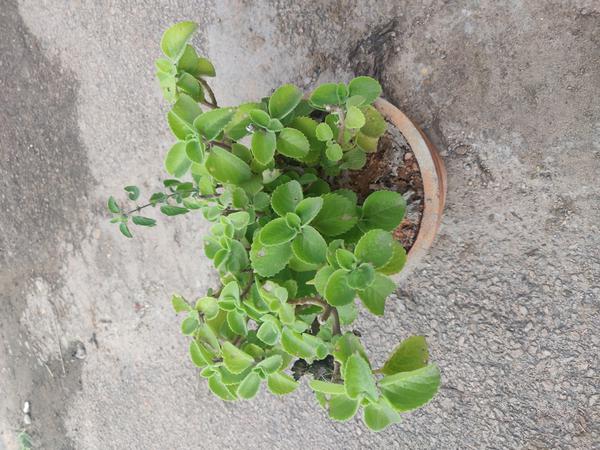
Plant: Doddapatre